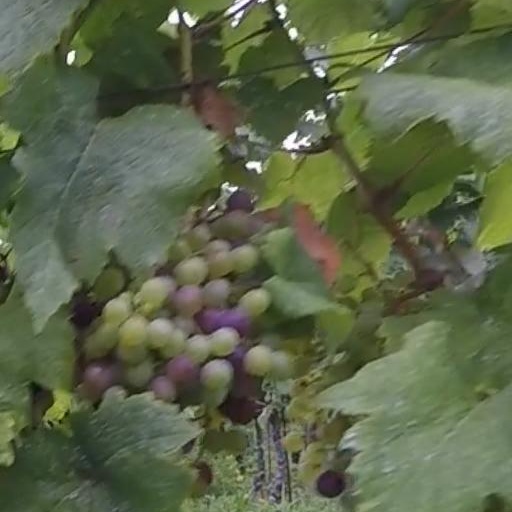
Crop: grape